Joseph W. Bettendorf

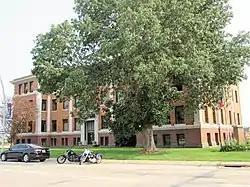
The Bettendorf Co. headquarters

In January 1895 the brothers incorporated their new venture under the name of the Bettendorf Axel Company. W. P. Bettendorf was the company's first president and J.W. Bettendorf initially served as secretary and manager of the company. Two fires in 1902, one on January 28 and the other in May, destroyed the plant. The residents of the town of Gilbert, which was about three miles east of Davenport at the time, raised $15,000 to buy the old Gilbert farm between the Mississippi River and the Davenport, Rock Island and North Western Railway tracks. The brothers decided to establish a new plant in Gilbert. A year later the citizens of the town elected to change its name to Bettendorf. In 1906 J.W. became treasurer of the company.